Timothy D. Bellavia

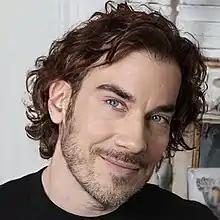
Timothy photographed by Lola Flash in December 2019

Timothy Bellavia (born 1971) is an American children's author, fabric artist and educator. Bellavia is best known for his education research through his We Are All the Same Inside children's book series and accompanying Sage doll.